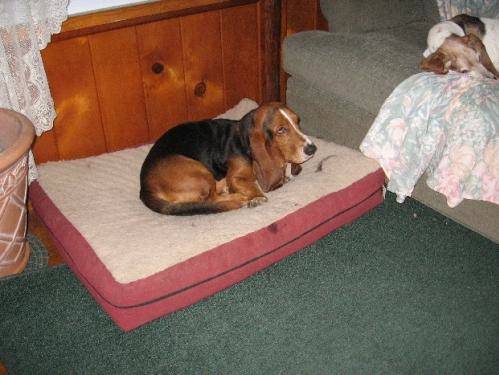
Label: dog